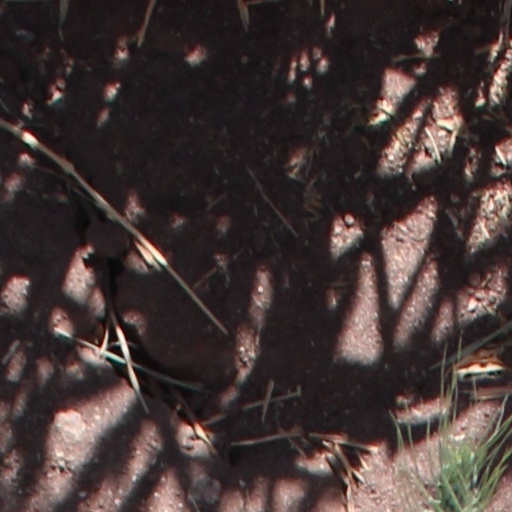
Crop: wheat